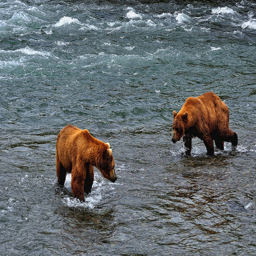
There are two bears walking through the water
Two bears walking through a body of water.
two brown bears standing near each other in some water
Two large brown bears walking in a stream.
Two brown bears walking in a fast flowing river.